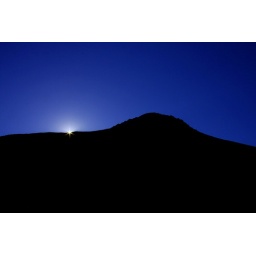
The sun going down on the mountain Hafnarhyrna above my childhood home in Siglufjordur (North Iceland)